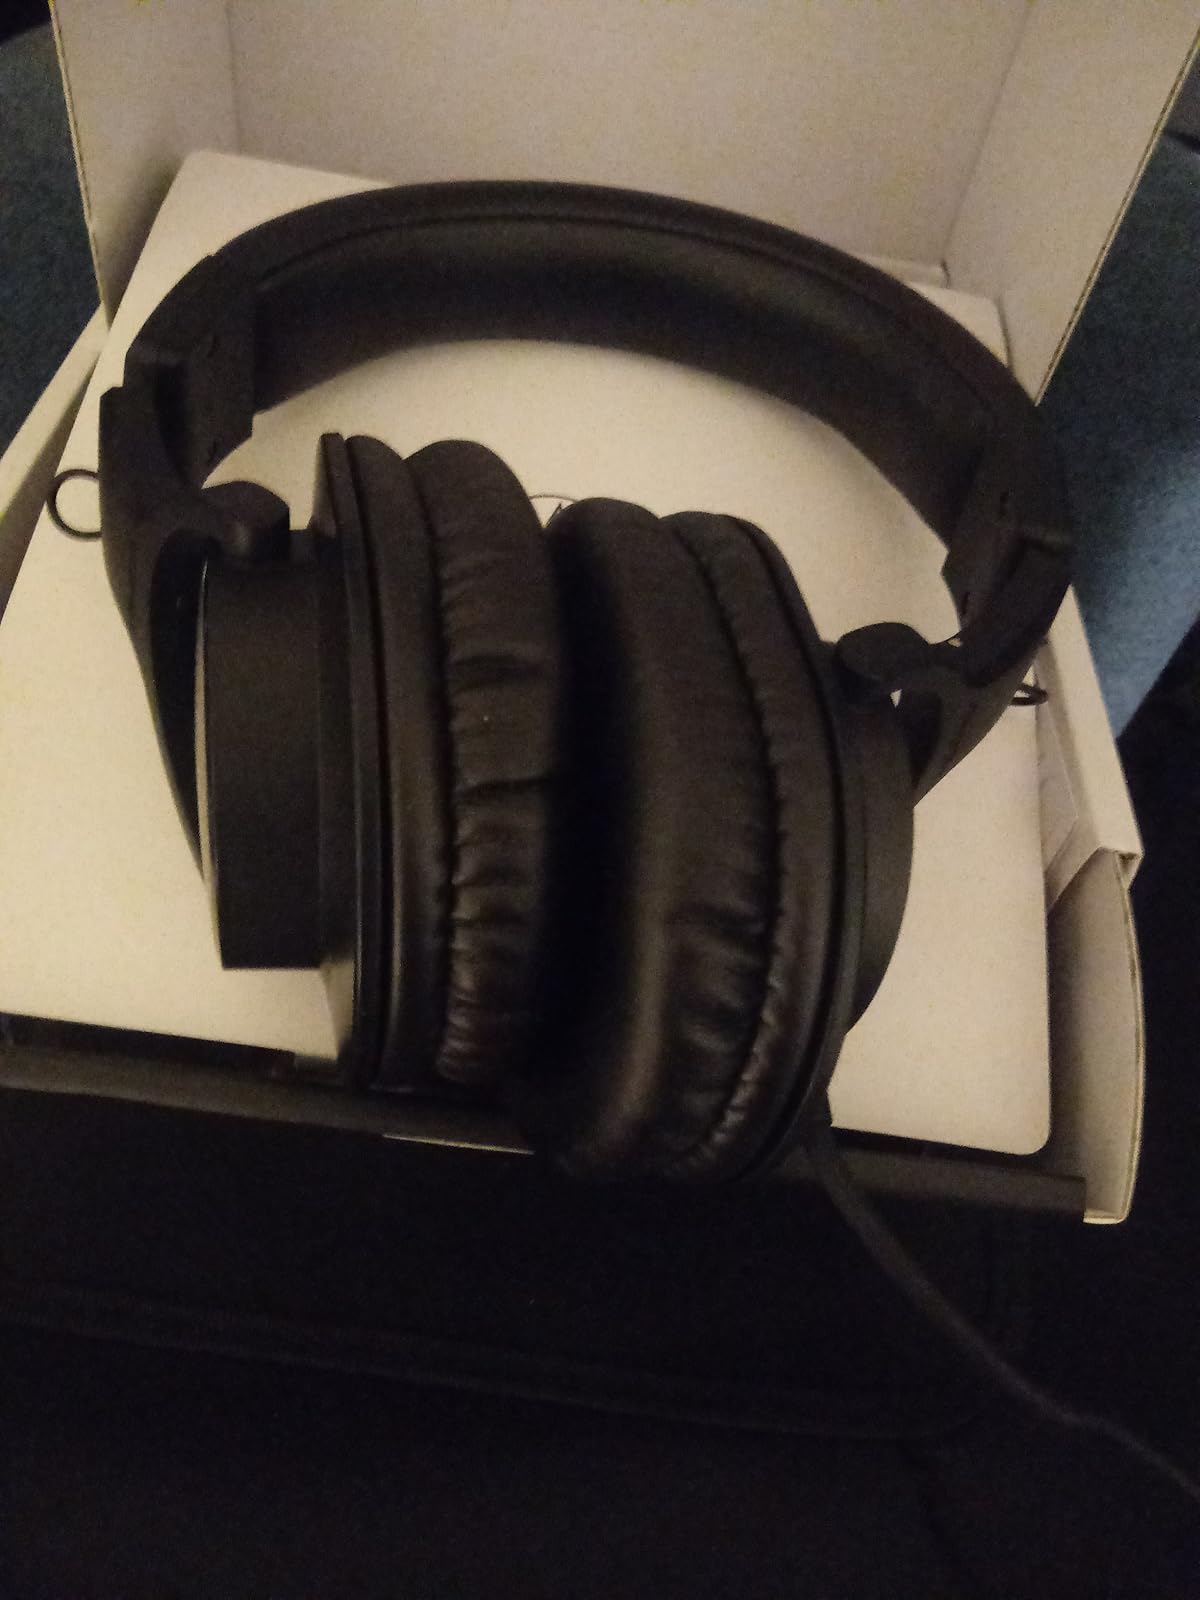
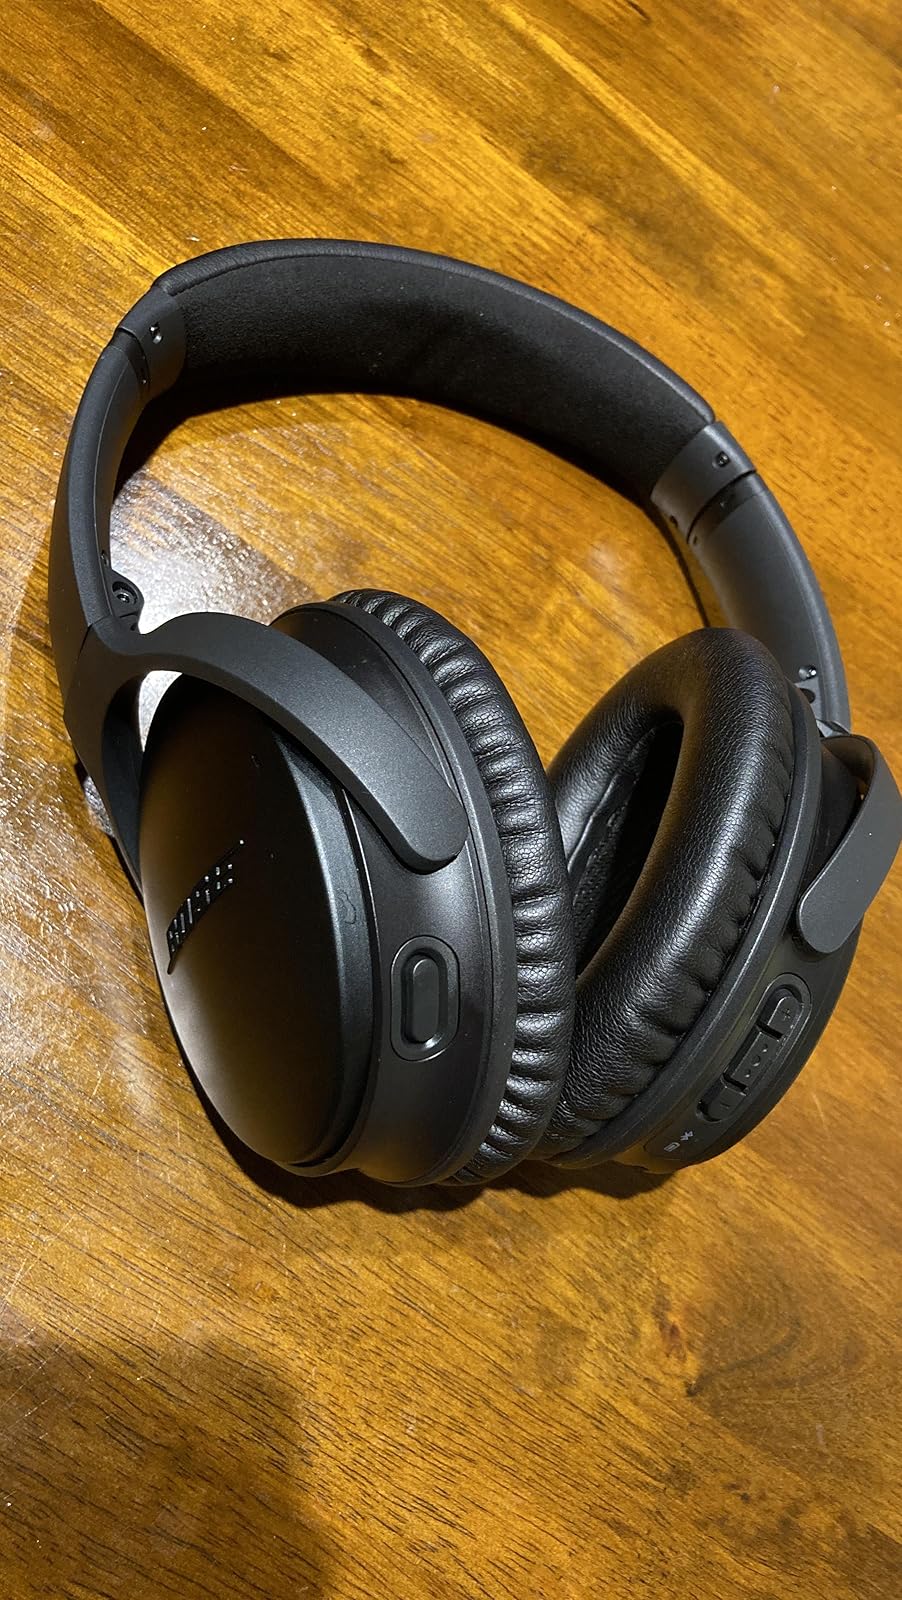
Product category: headphones
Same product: no